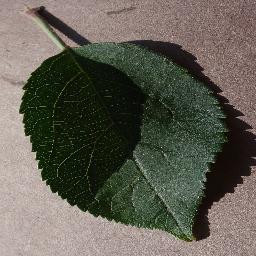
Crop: apple
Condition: healthy